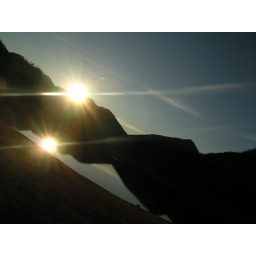
Sunset at mirror lake in spring